The Scarlet Letter

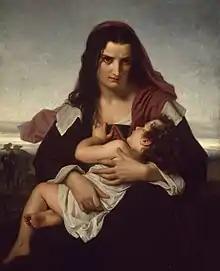
"The Scarlet Letter" by Hugues Merle (1861). Hester Prynne and Pearl in the foreground.

In Puritan Boston, Massachusetts, a crowd gathers to witness the punishment of Hester Prynne, a young woman who has given birth to a baby of unknown paternity. Her sentence requires her to stand on the scaffold of a former gallows for three hours, exposed to public humiliation, and to wear a scarlet "A" (standing for "adultery") for the rest of her life. As Hester approaches the scaffold, many of the women in the crowd are angered by her beauty and quiet dignity. When commanded to confess and name the father of her child, Hester refuses.